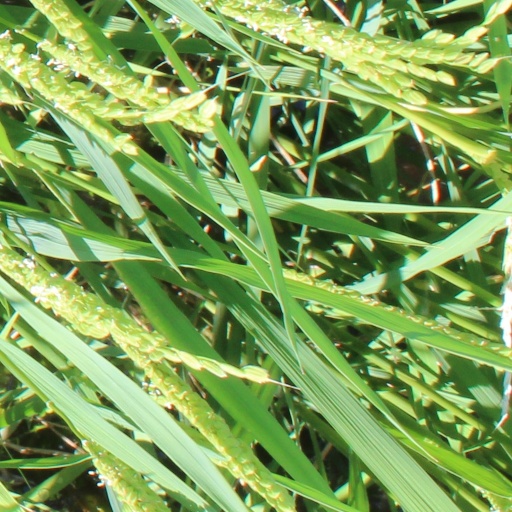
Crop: rice